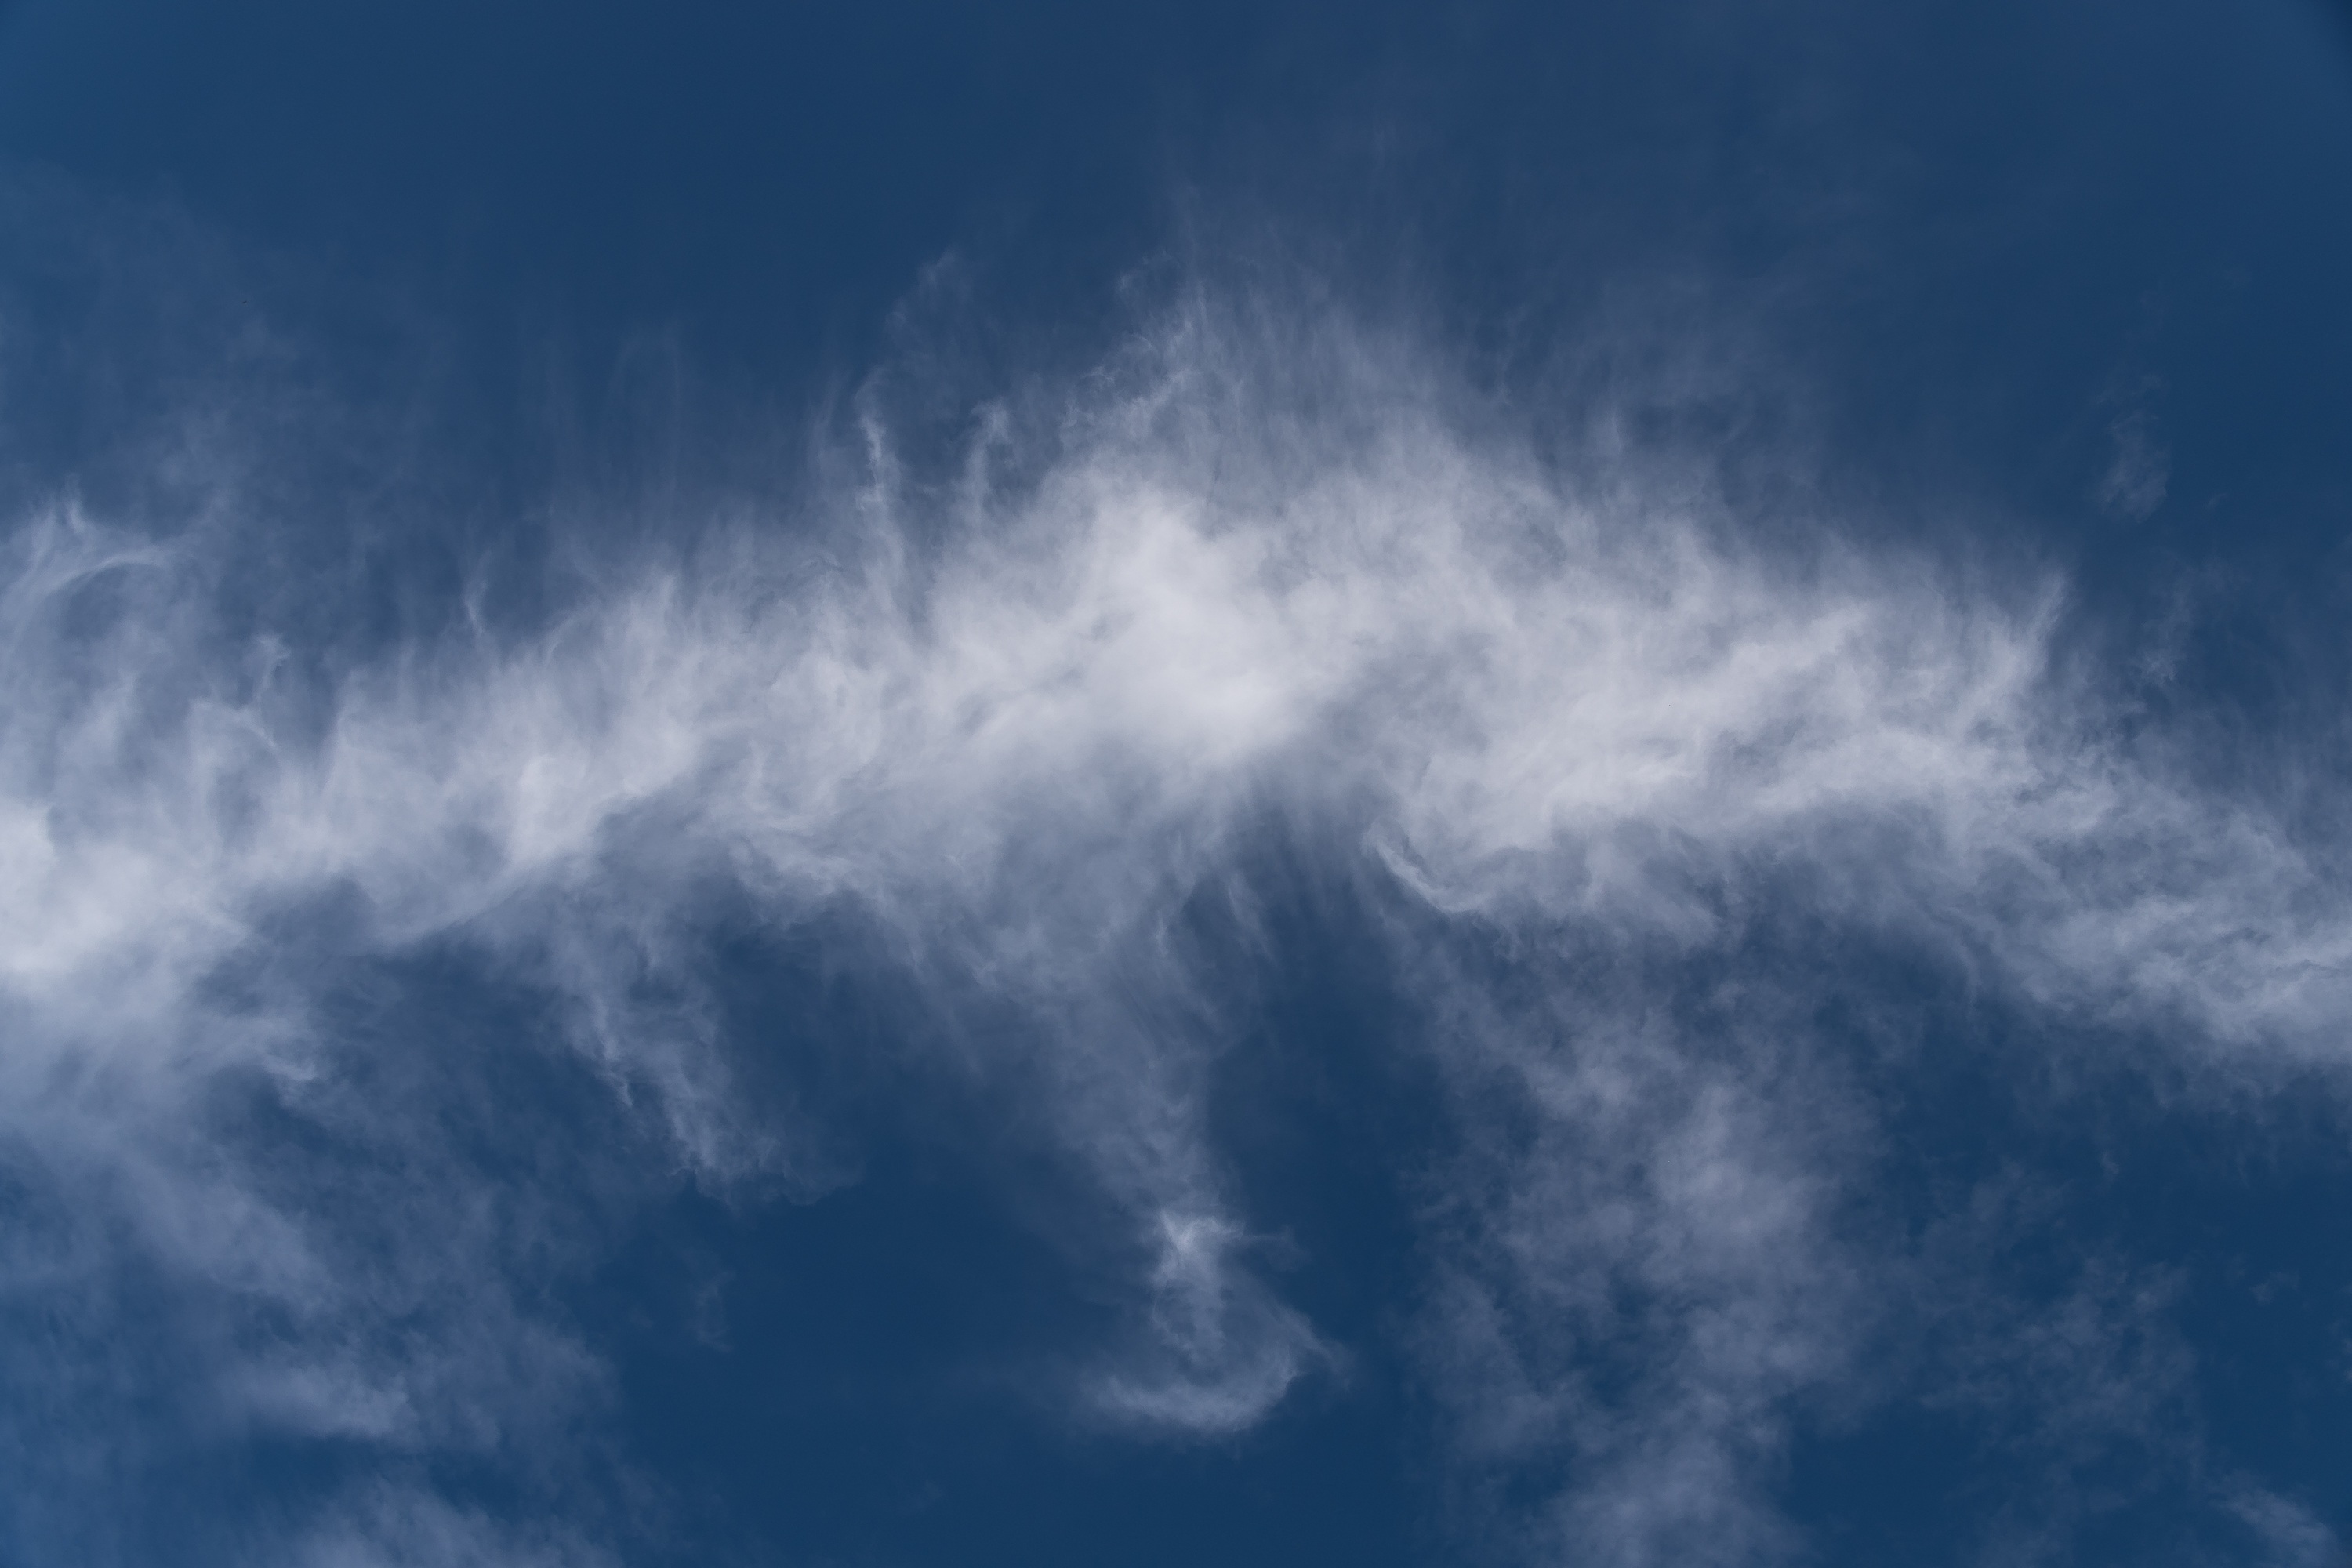
cloud, sky, white, sunlight, atmosphere, daytime, pattern, fluffy, weather, cumulus, blue, clouds, delicate, meteorological phenomenon, atmosphere of earth